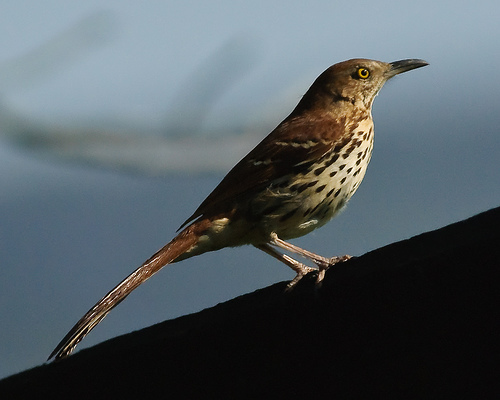
the bird is black and brown speckled in color and has a long tail feather.
this bird has a speckled breast and belly with a brown crown and white wingbars.
this bird features intense yellow eyes, a long, slightly curved beak, cream chest with dark brown spots in sharp contrast, a reddish-brown back and long pointed tail.
a brown bird with a white abdomen and breast patterned with brown dots, a long black beak which curves slightly downwards and a yellow eyering.
a brown bird has black spots on its off-white breast and belly, orange eyes, black slender and long beak, brown wings and brown long tail.
this bird is brown with white and has a long, pointy beak.
a yellow eyed bird with dark brown feathers, a white belly and brown spots on the belly.
this bird has a white belly which is speckled with black, and it has yellow eyes and brown wings.
this bird has wings that are brown and has a white bellya small brown perching bird with a white breast with brown speckles and medium, pointed bill.
Species: Brown Thrasher